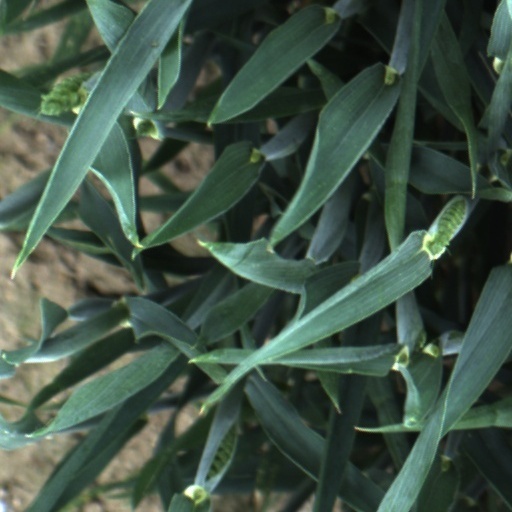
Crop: wheat